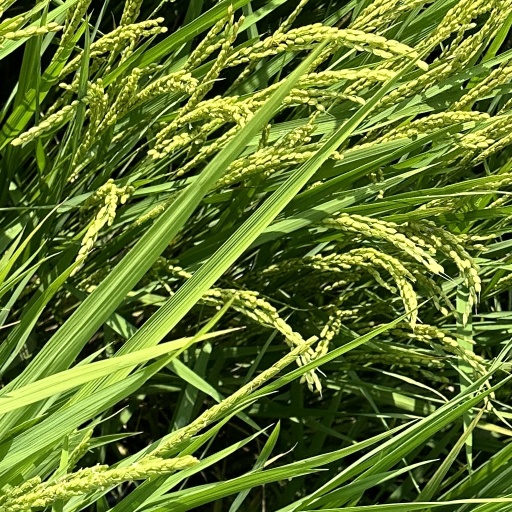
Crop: rice